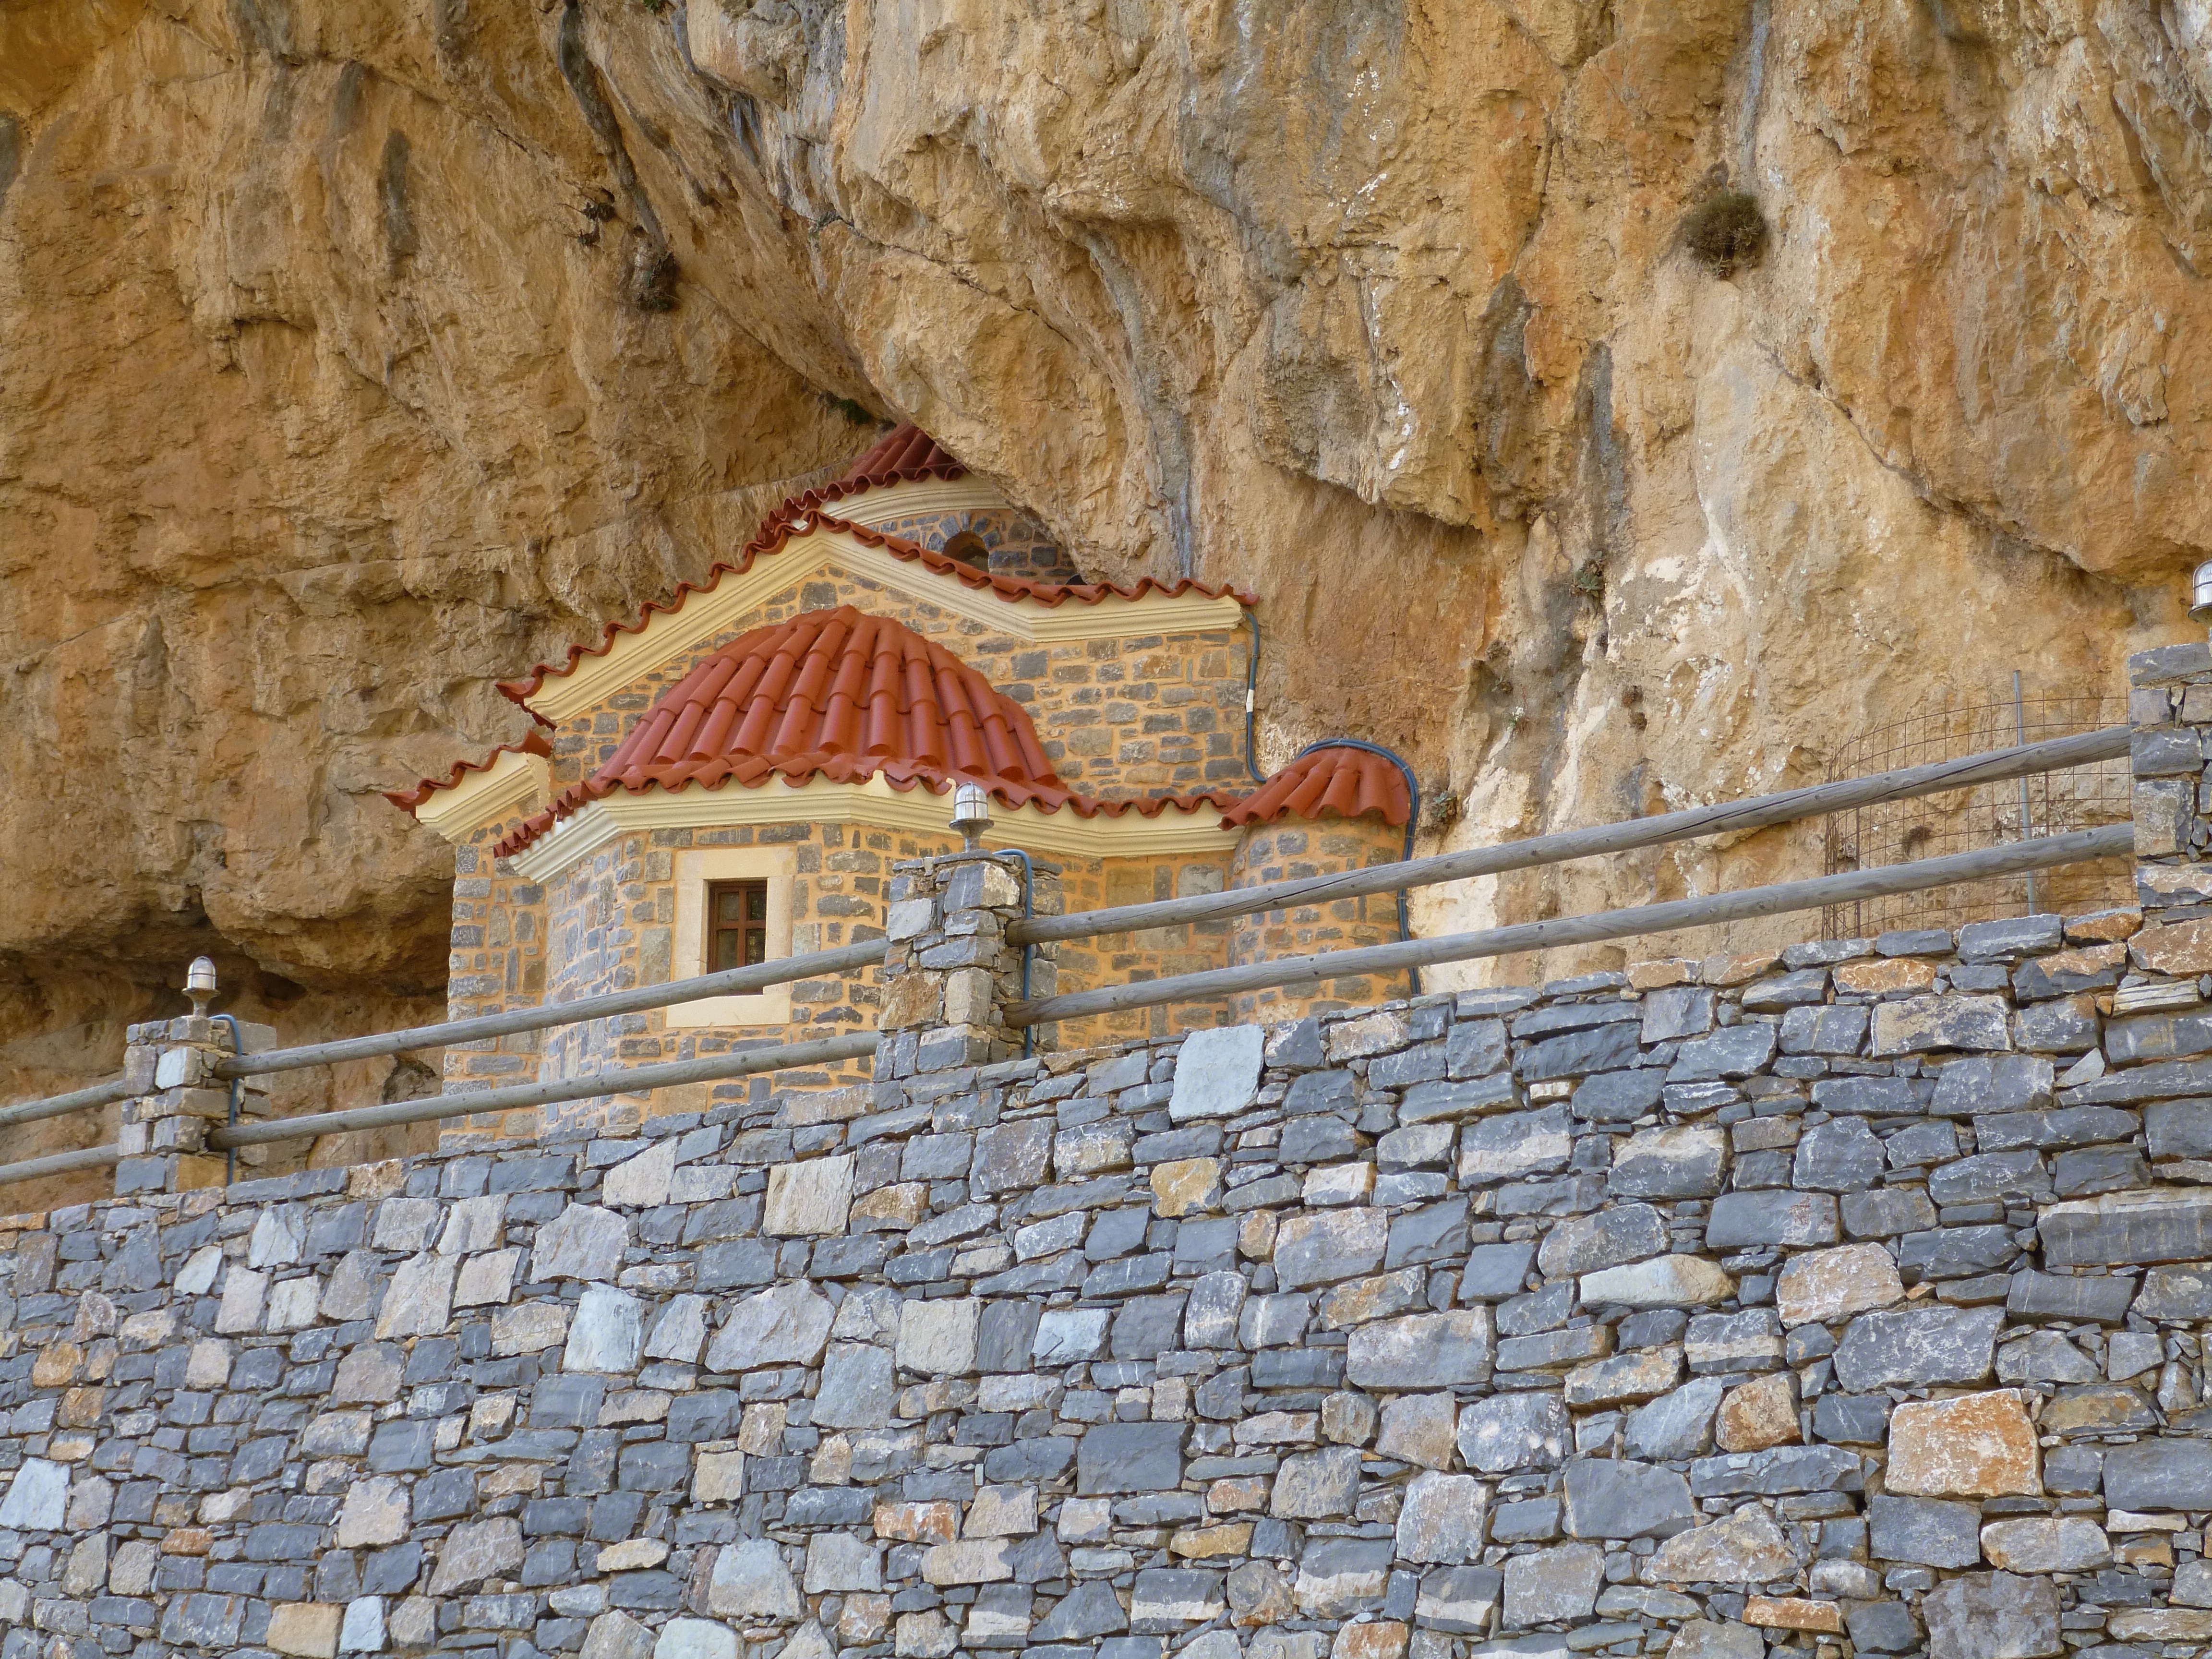
rock, wall, formation, church, stone wall, ruins, monastery, crete, wadi, archaeological site, ancient history